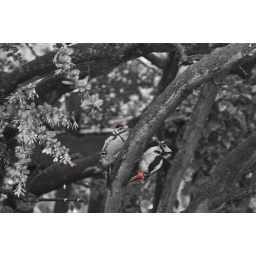
Female great spotted woodpecker with young male taken in rear garden